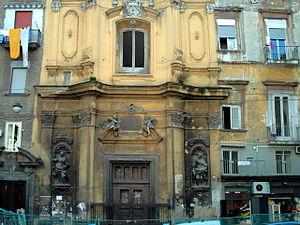
Le Conservatoire dei Poveri di Gesù Cristo était l'un des quatre conservatoires napolitains qui par leur fusion ont donné naissance à l'actuel Conservatoire de San Pietro a Majella. Avec les trois autres écoles de musique, cette institution était aux XVIIᵉ et XVIIIᵉ siècles au cœur de la glorieuse école napolitaine de musique.